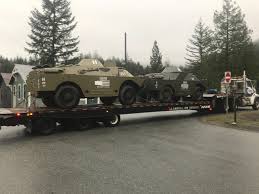
Label: BTR